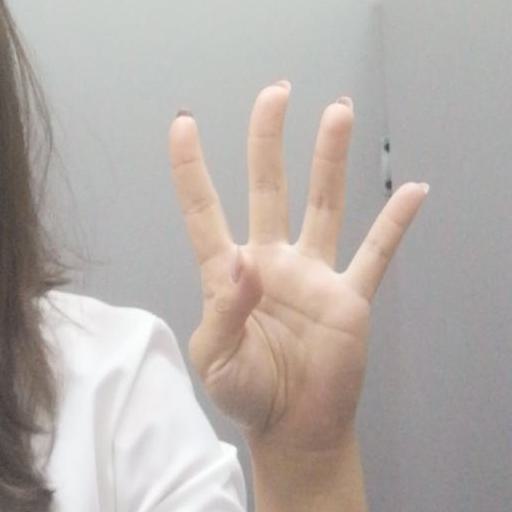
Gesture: four